Hipódromo Argentino de Palermo

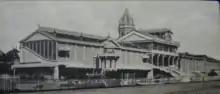
The original grandstand in 1899

The Gran Premio Nacional (Argentine Derby), now the most important race run at the course, was first run in 1885, won by Souvenir.